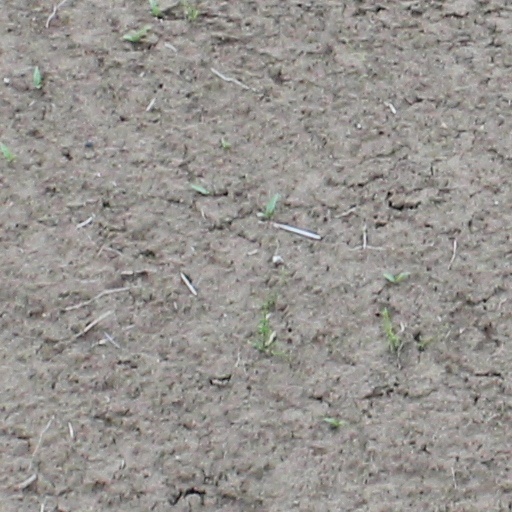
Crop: wheat